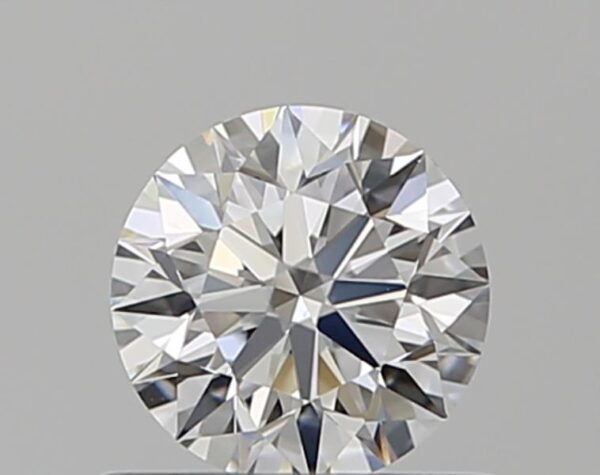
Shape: round
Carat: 0.5
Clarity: VS2
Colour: E
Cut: EX
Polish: EX
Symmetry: EX
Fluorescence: N
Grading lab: GIA
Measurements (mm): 5.08 x 5.1 x 3.18